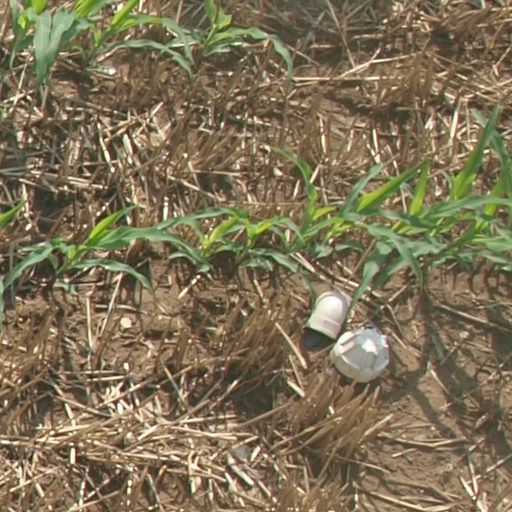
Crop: maize; corn